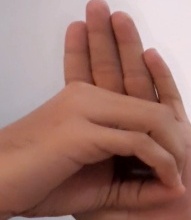
ASL sign: 0